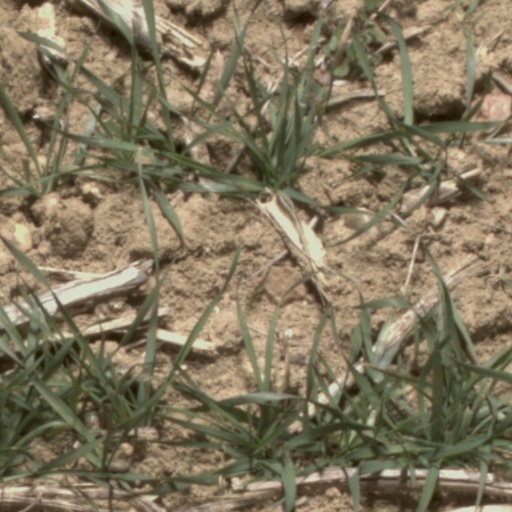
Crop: wheat